Rebecca Harrell Tickell

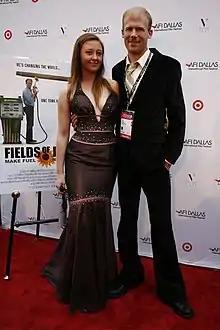
Rebecca Harrell Tickell with husband Josh at AFI Dallas Film Festival, March 2010

Rebecca Reynolds Tickell (née Harrell; born March 2, 1980) is a producer, director, actress, singer, and environmental activist.